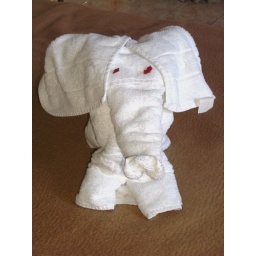
a decorative towel elephant so guests won't forget Kawama in Varadero, Cuba